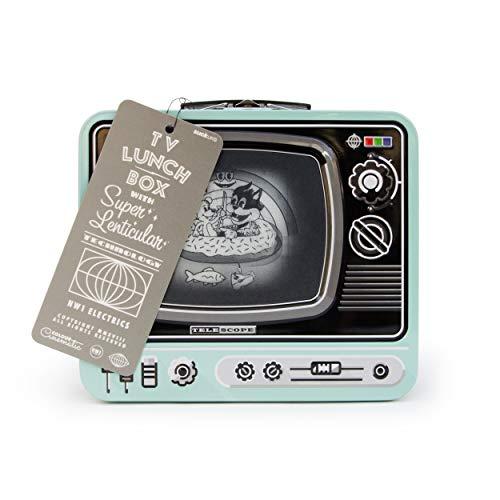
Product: Suck UK TV Lunch Box I Food Storage Containers I Kitchen Organization & Storage I Lunch Boxes For Kids I Toy Storage I Bento Box I – Beach Holiday, Blue, One Size
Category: Home & Kitchen | Kitchen & Dining | Storage & Organization | Travel & To-Go Food Containers | Lunch Boxes
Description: Portable metal lunch bag and storage box in the style of a cool retro TV set.
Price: $18.48
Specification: ProductDimensions:3.9x8.1x7.7inches|ItemWeight:13.3ounces|ShippingWeight:15.5ounces(Viewshippingratesandpolicies)|Manufacturer:SUCKUK|ASIN:B07P8QPXQX|Itemmodelnumber:SKLUNCHTV3